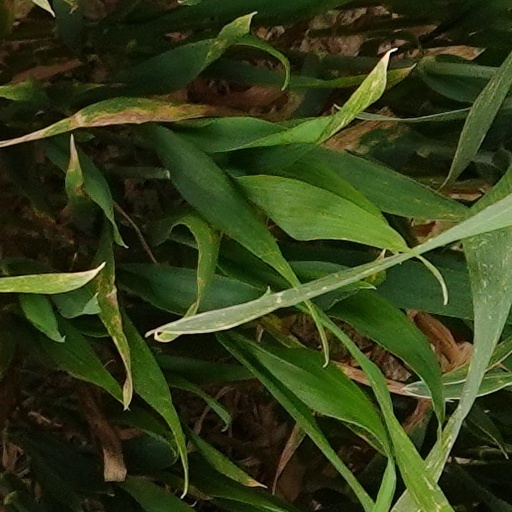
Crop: wheat